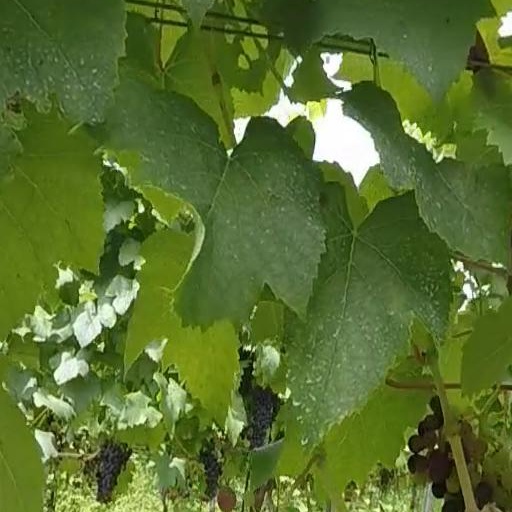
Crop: grape